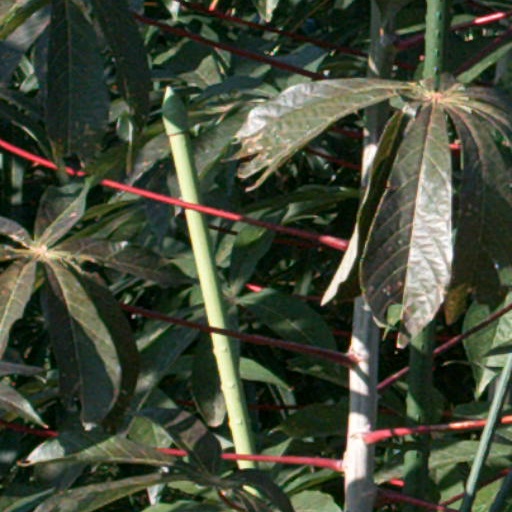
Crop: cassava